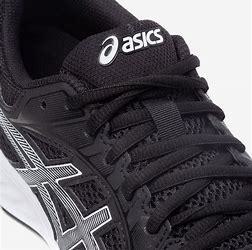
Brand: Asics
Model: 100